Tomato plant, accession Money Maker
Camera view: tilt-top (135 deg); turntable rotation: 120 degrees
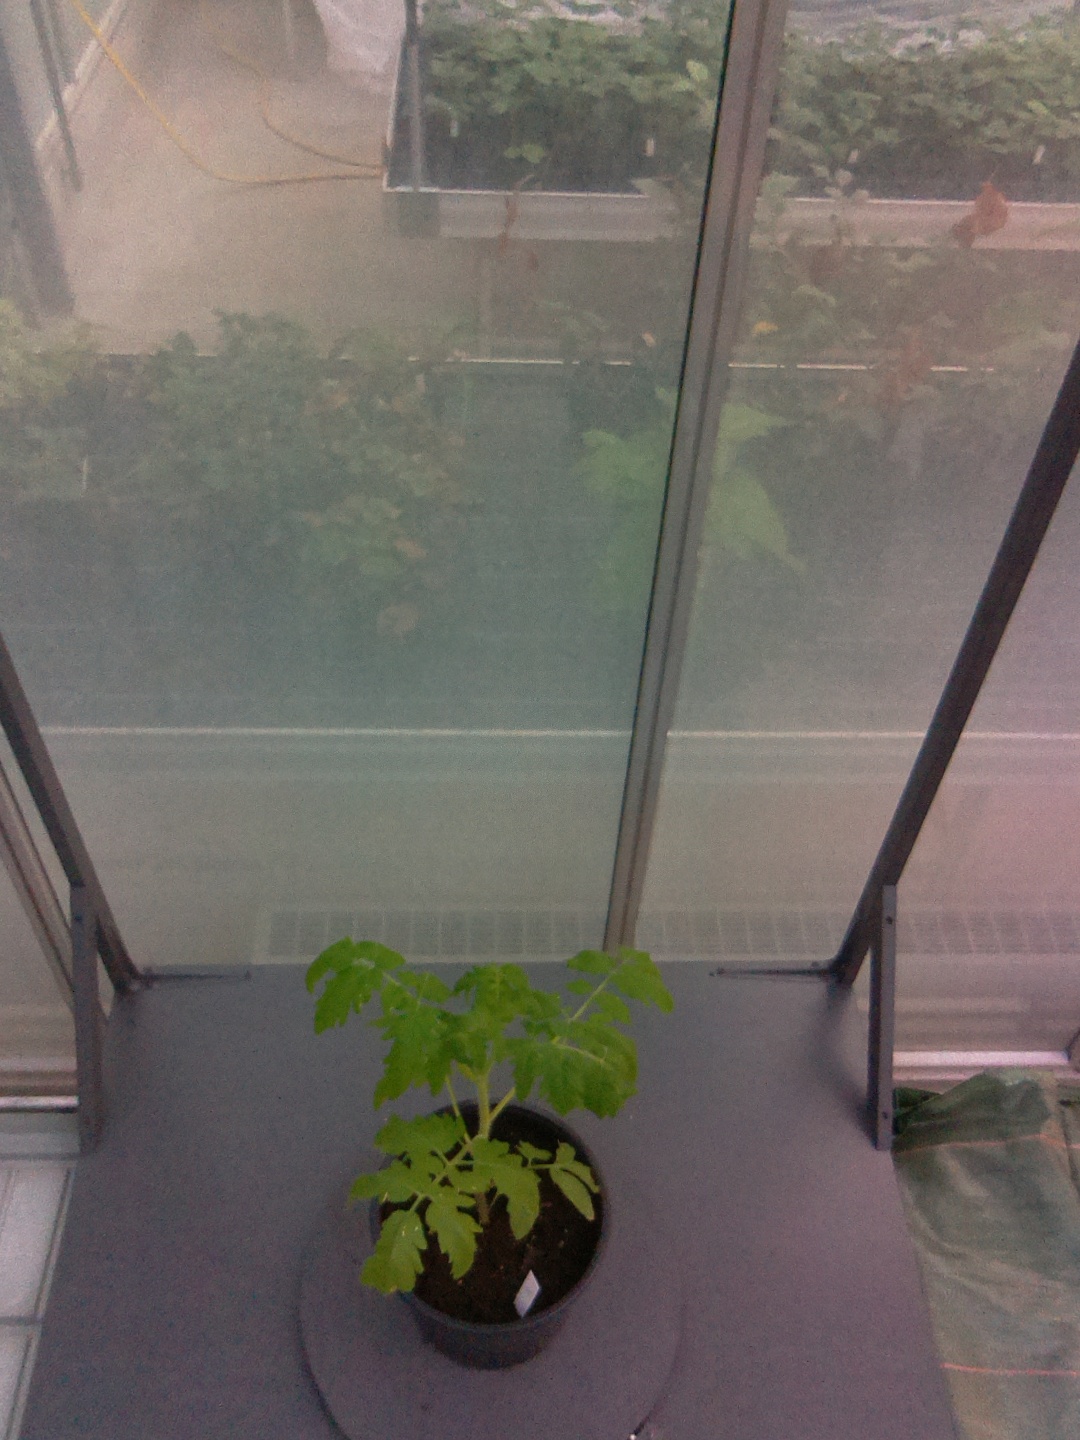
BBCH growth stage 13: 6 of true leaves visible